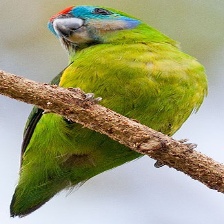
Species: DOUBLE EYED FIG PARROT
Scientific name: CYCLOPSITTA DIOPHTHALMA